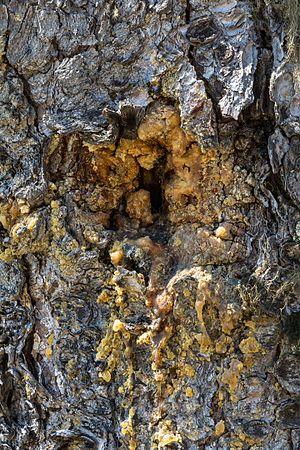
La résine de mélèze est l'oléorésine des arbres du genre larix. Récoltée, elle forme la térébenthine de Venise.